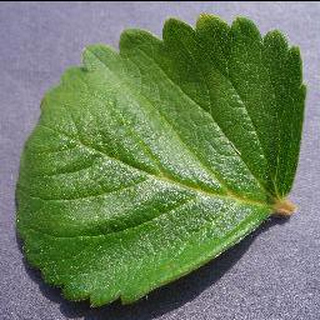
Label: healthy_strawberry